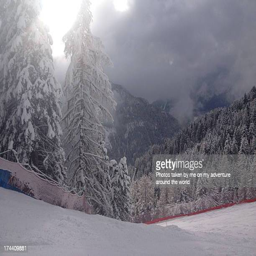
storm clouds on the ski slopes